General Bronze Corporation

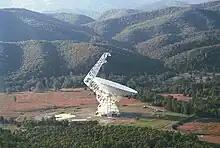
Green Bank Radio Telescope

The Chase Manhattan Bank Building, once known as One Chase Manhattan Plaza, at 28 Liberty Street, is a "sheer, 60-story, 813-foot-tall aluminum-and-glass-sheathed tower which contains 1.8 million square feet." "The General Bronze Corporation engineered and manufactured the ¼ inch-thick aluminum panels — some as tall as 13 feet — which enclose the perimeter piers, as well as the extruded H-shaped aluminum mullions that flank the windows. General Bronze assured that the "aluminum panels would be recessed flush with the inside faces of the huge (2-foot, 10-inch by 4-foot, 11-inch) aluminum-sheathed columns." The curtain wall consists of a 4-foot 7-inch-high, two-tone aluminum spandrel and sill panel and an 8-foot-high window of clear glass. All of the natural-finished aluminum has a matte texture, as does the narrow black-anodized aluminum sill panel. Each bay is subdivided by five extruded aluminum mullions which are spaced 4 feet, 10 inches on center concerning each other and to the structural columns."